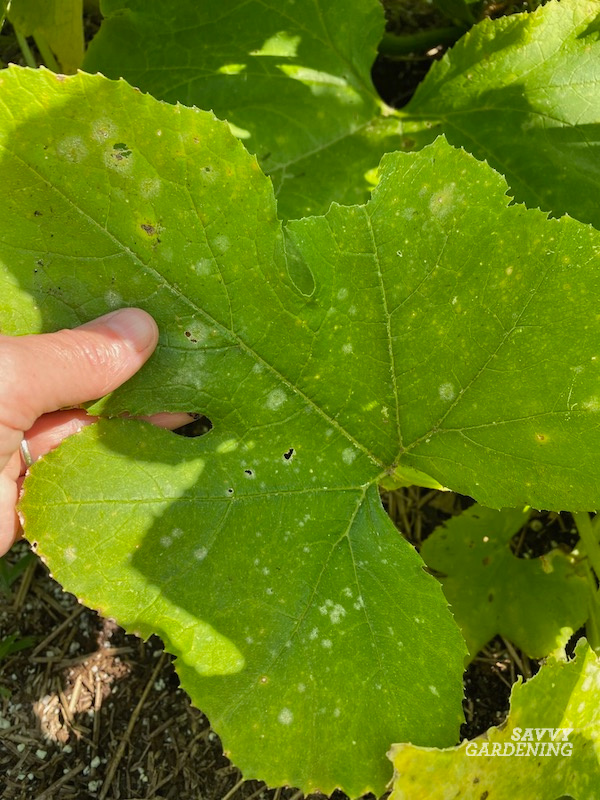
Plant: Squash
Disease: squash powdery mildew